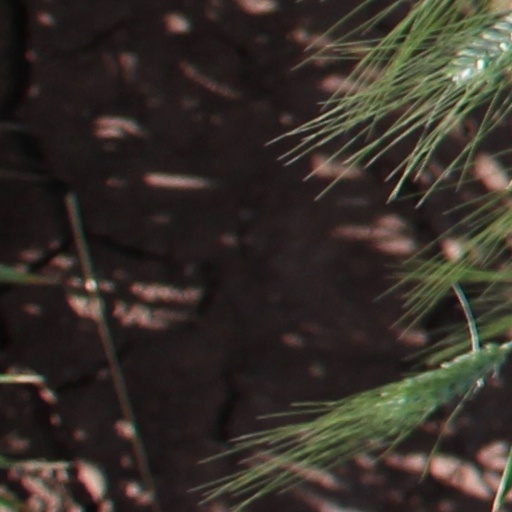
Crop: wheat